Mária Čírová

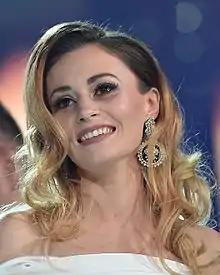
Čírová in January 2017

Mária Čírová (born 20 November 1988) is Slovak singer. In 2008, she won the final, eight edition of the contest in Slovakia.